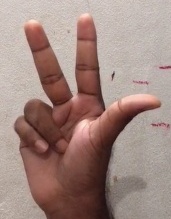
ASL sign: 3